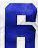
Number: 6